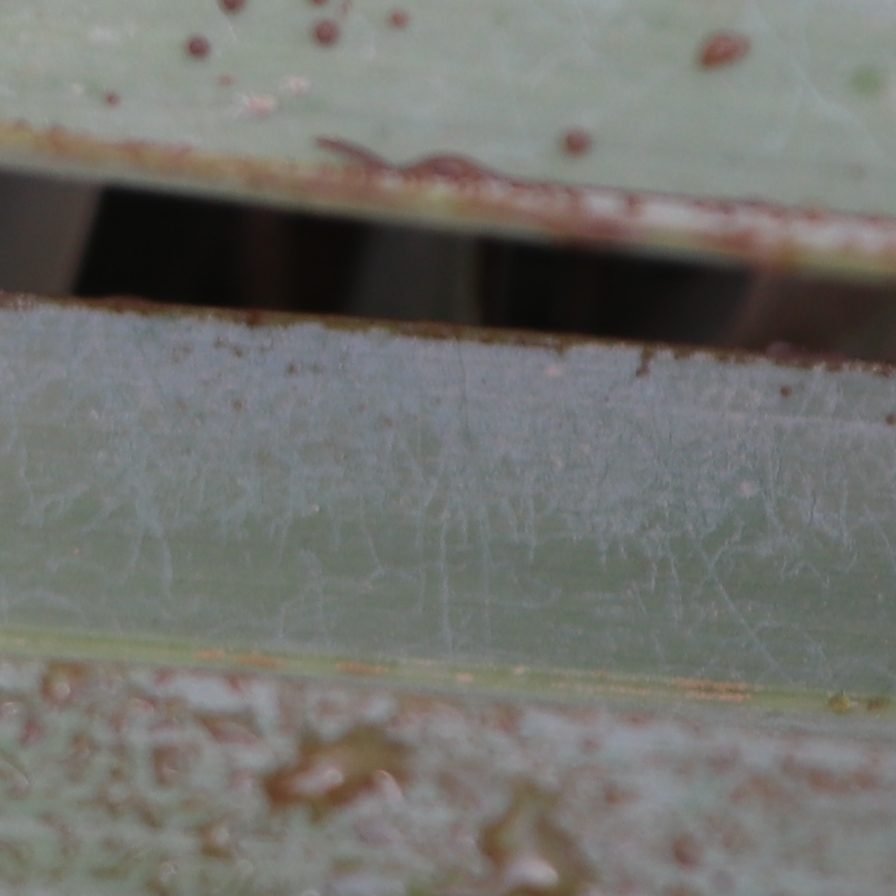
Label: Honey